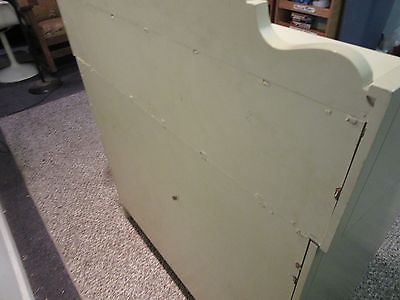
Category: cabinet